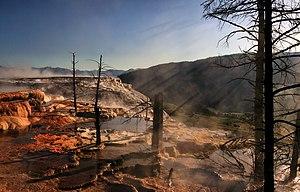
Des arbres morts dans les terrasses des Mammoth Hot Springs, dans le parc national de Yellowstone. Ces arbres ont poussé durant une période d'inactivité, puis ont été tués lorsque leurs vaisseaux ont été bouchés par le carbonate de calcium apporté par les eaux très minéralisées de la source. Des rayons crépusculaires sont visibles dans la vapeur s'échappant des sources.